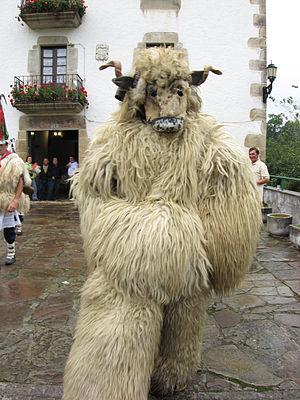
L'ours des ioaldunak (artza) Pyrénées).
L'ours dans la culture des populations humaines en contact avec cet animal, qui partagea longtemps son biotope avec elles, a toujours occupé une place particulière. Dès l'époque préhistorique, il a incarné une divinité. Si la thèse du culte de l'ours au paléolithique moyen est controversée, de nombreuses formes de vénération liées à sa chasse et associées à des rites parfois violents sont plus tard attestées dans de multiples sociétés autour du monde. L'ours fut considéré comme un double animal de l'homme, un ancêtre tutélaire, un symbole de puissance, de renouveau, du passage des saisons, et même de royauté puisqu'il fut longtemps symboliquement le roi des animaux en Europe. Étroitement associé à des pratiques et traditions animistes « païennes » parfois transgressives, l'ours et ses cultes furent combattus par l'Église catholique lors des évangélisations successives, conduisant à sa dépréciation et à sa diabolisation progressive, jusqu'à lui donner une réputation d'animal goinfre et stupide au Moyen Âge.
Le Joalduna est un personnage traditionnel de la culture basque originaire des villages navarrais d'Ituren et de Zubieta qui annonce l'arrivée du Carnaval en agitant ses sonnailles durant la dernière semaine de janvier. En espagnol, on les appelle aussi « zanpantzar », mais il est un autre personnage dans le Carnaval. Actuellement il existe des groupes de Joaldunak tant en Navarre que dans la Communauté autonome du Pays basque.
Hartza qui signifie « ours, ourse » en basque, est un symbole de résurrection dans un grand nombre de mythologies, et même religieux.
Les danses basques constituent une partie très importante de la culture basque et la base de son folklore. Chaque territoire historique, ou province, a ses particularités. Chaque village possède sa danse qu’il a coutume d’interpréter au cours de ses fêtes principales ou lors de festivités telles que les carnavals, très présents dans les sept provinces. Quelques-unes d’entre elles sont très anciennes, leurs origines se perdant dans la nuit des temps, d’autres sont des arrangements plus ou moins modernes de danses traditionnelles, et certaines sont de nouvelles chorégraphies sur des bases populaires.